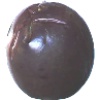
Label: Passion Fruit 1